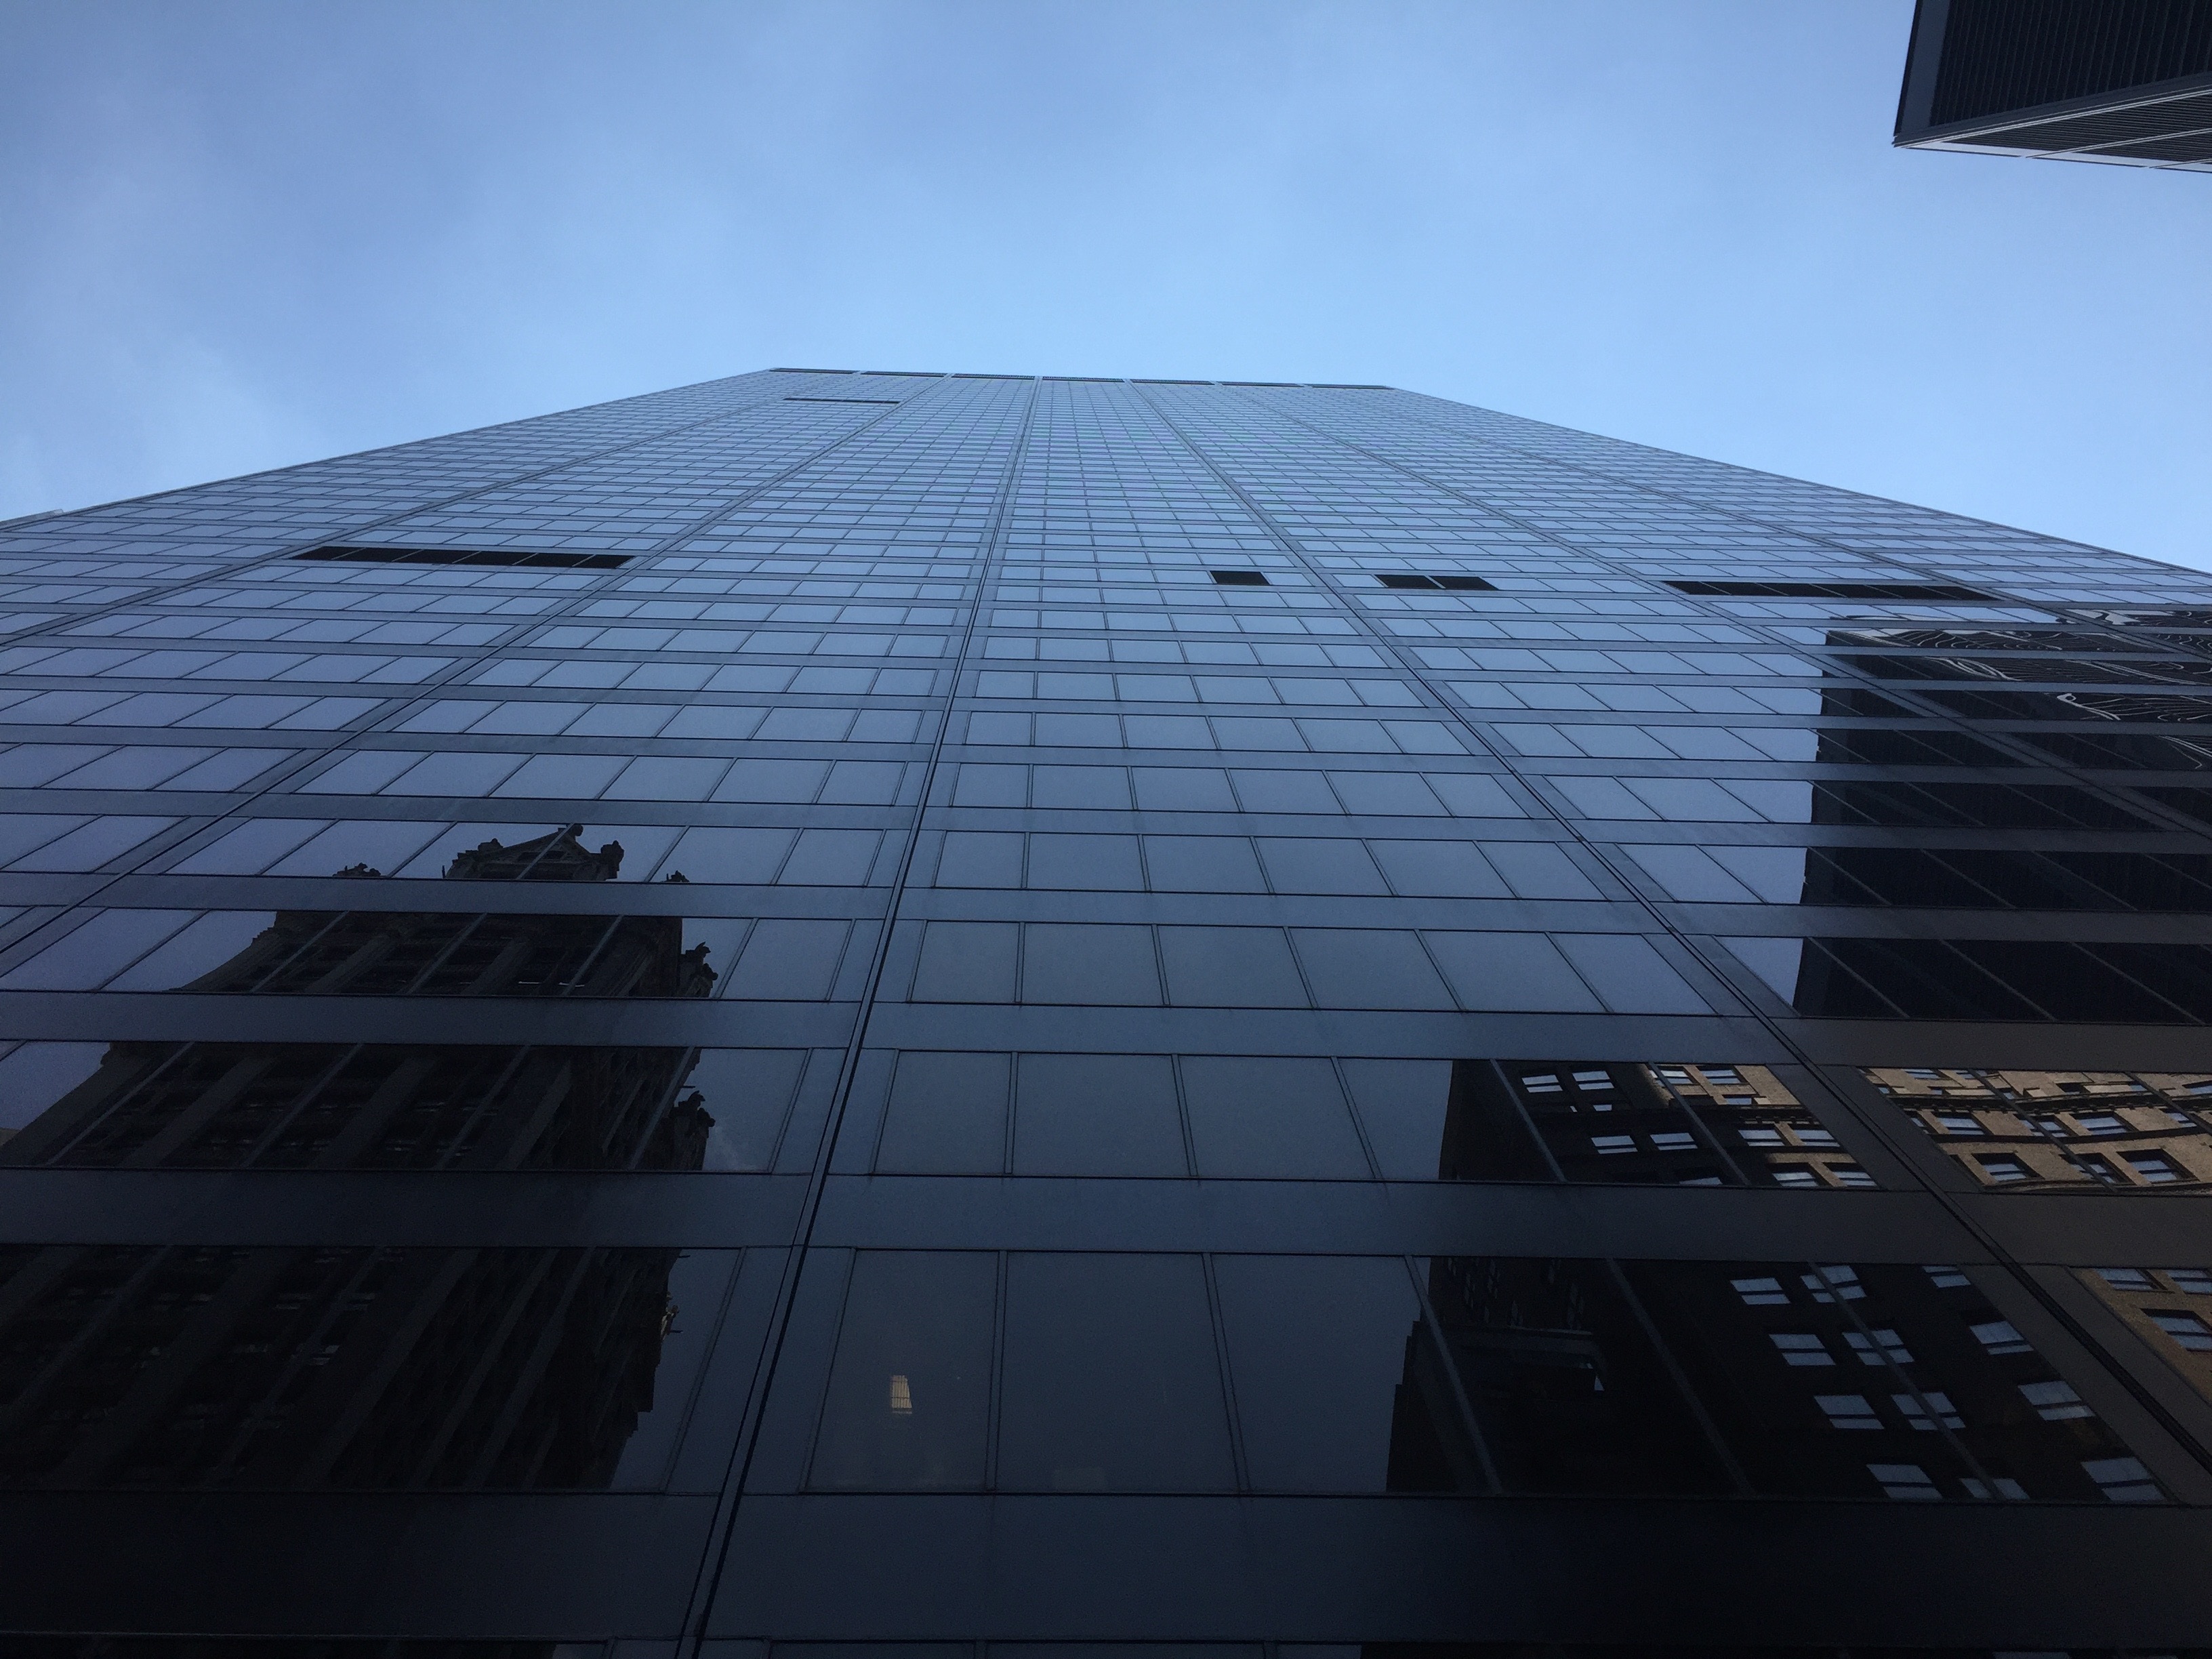
architecture, sky, roof, skyscraper, reflection, facade, tower block, energy, symmetry, shape, daylighting, atmosphere of earth